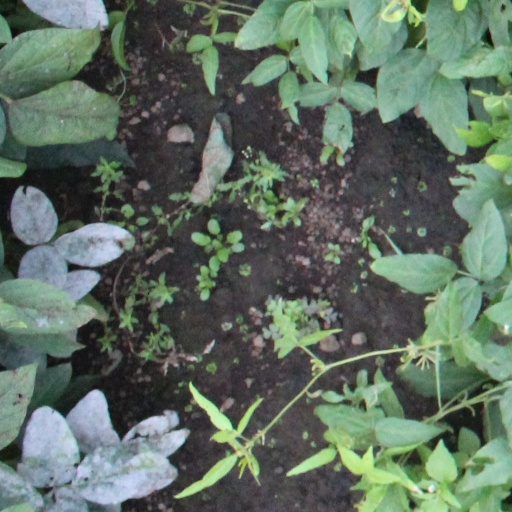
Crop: soybean